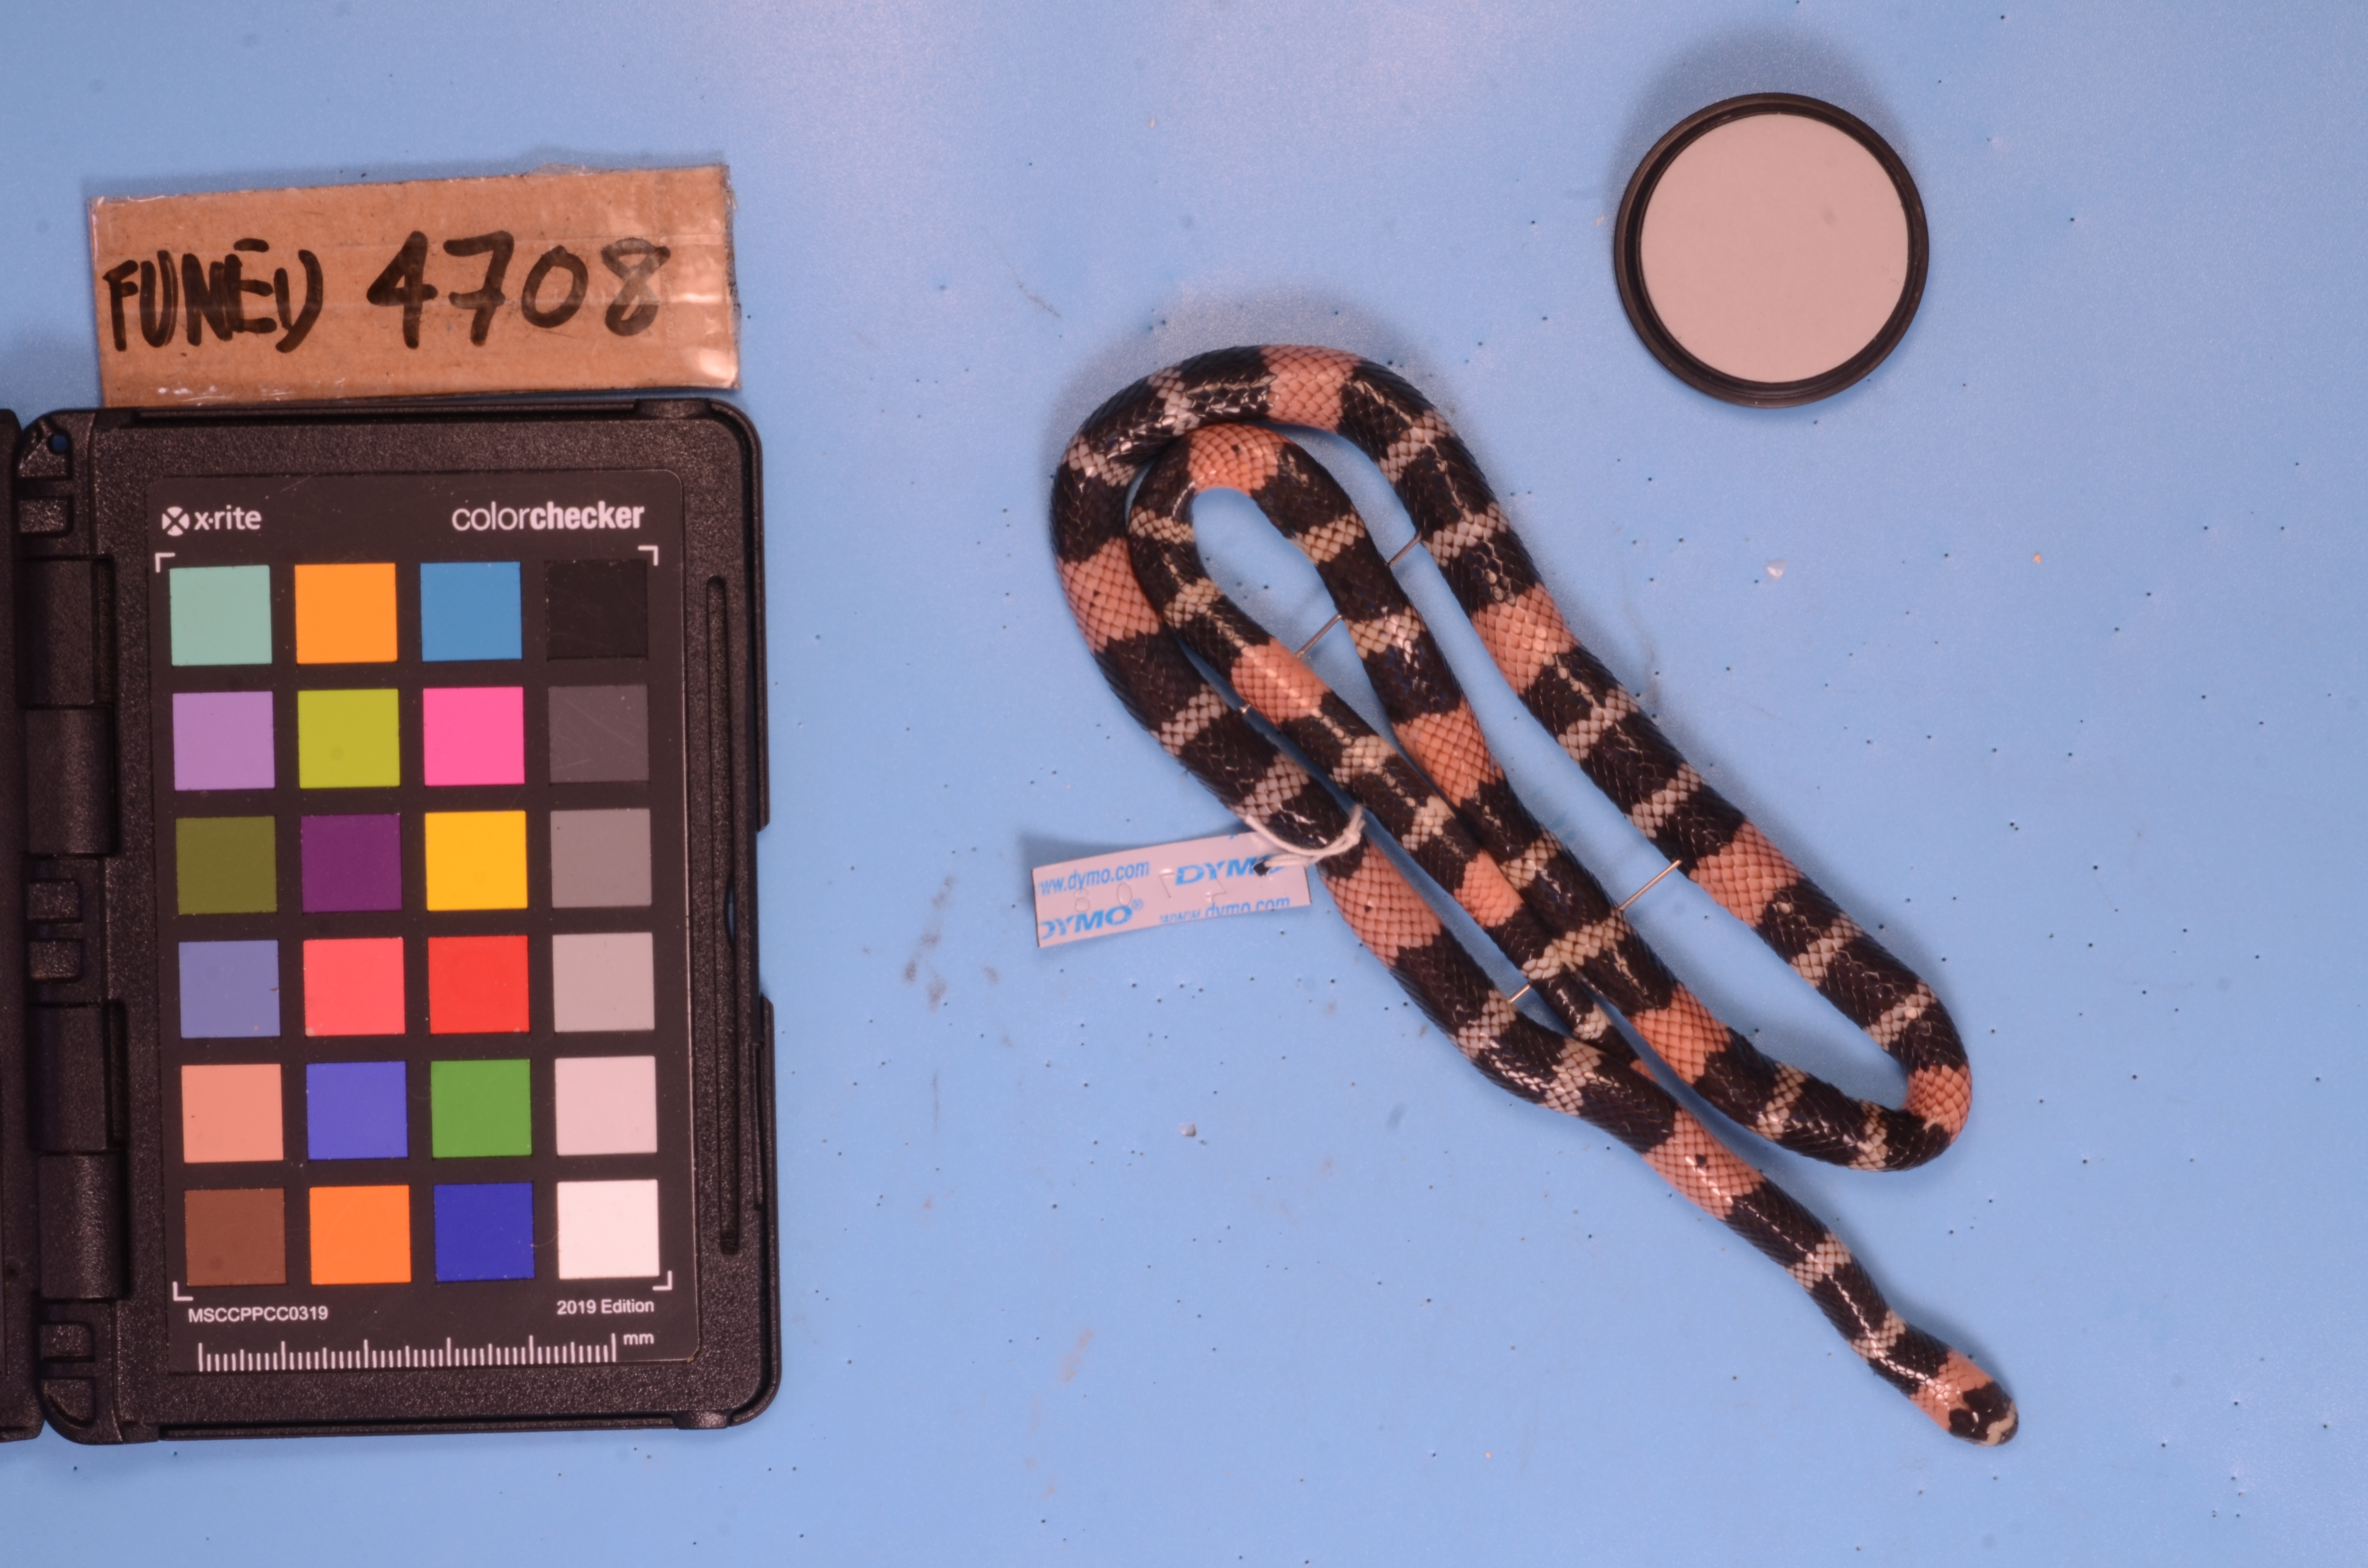
Species: Micrurus carvalhoi
View: dorsal
Mimicry status: model